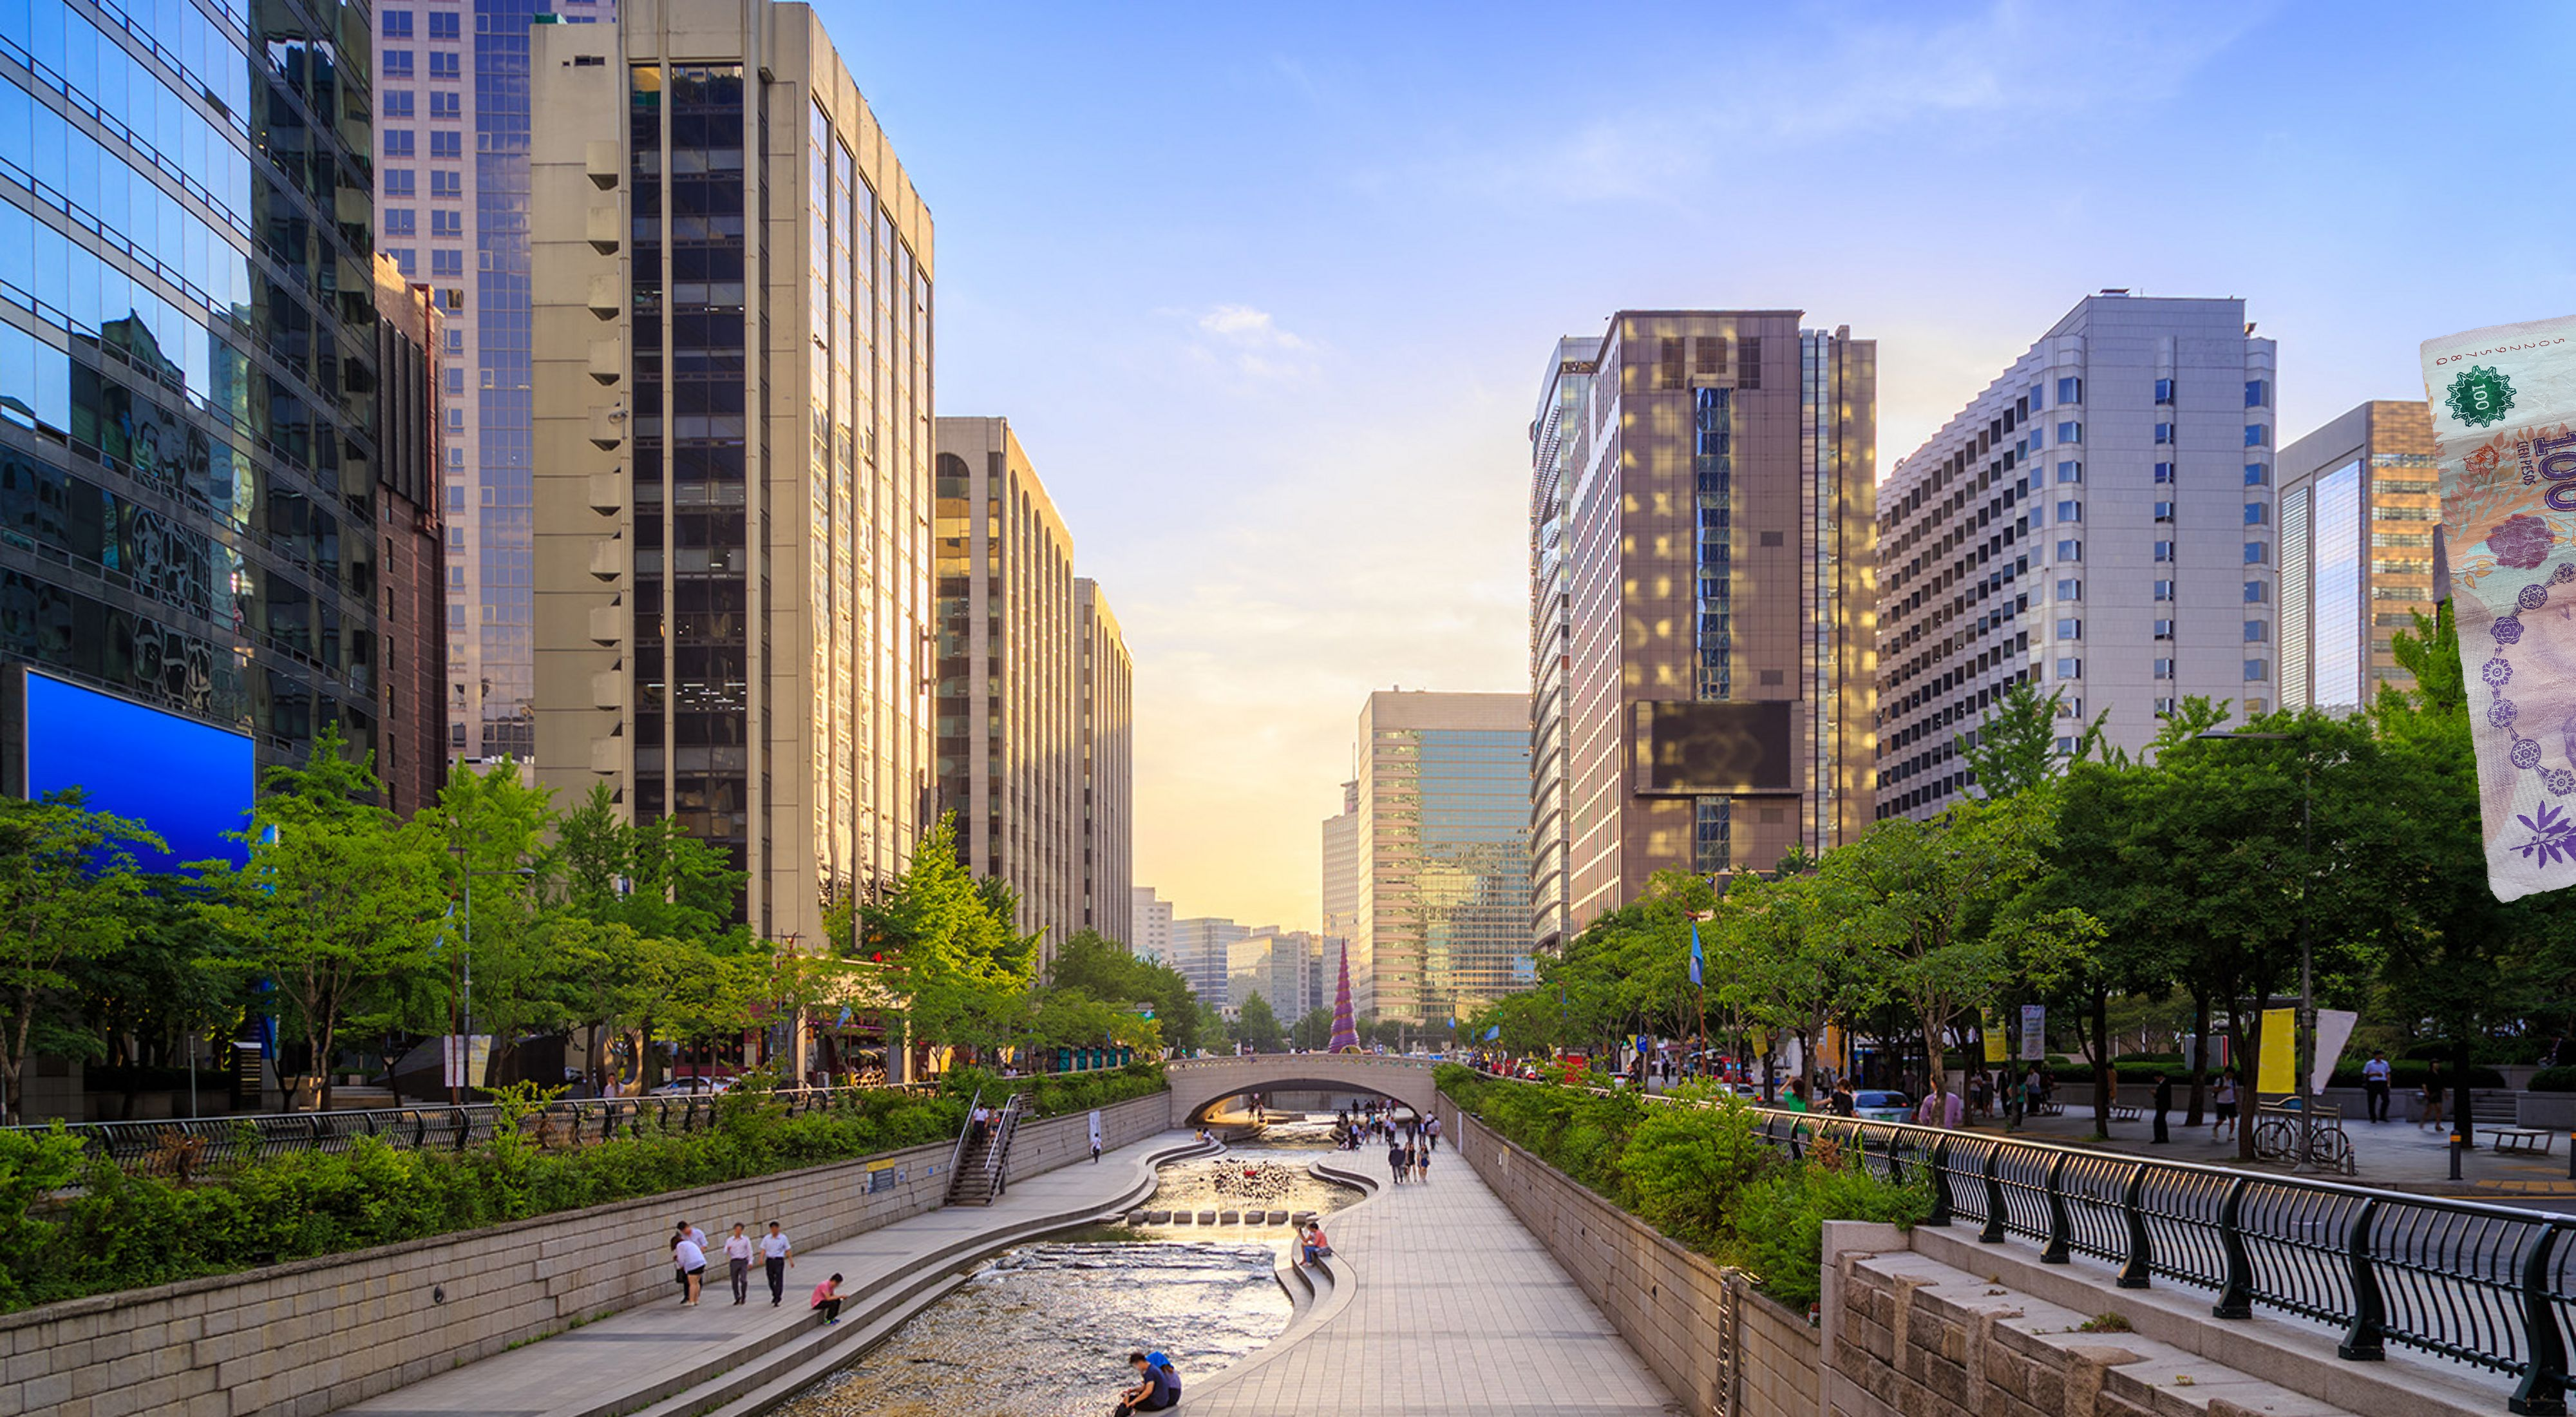
Denominación: 100